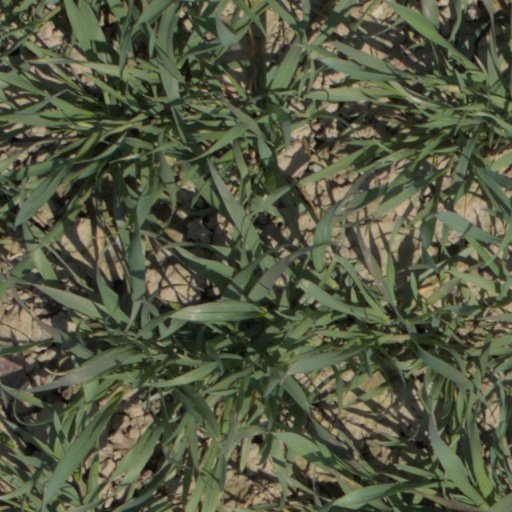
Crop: wheat